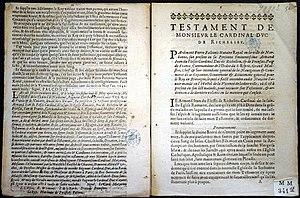
extrait des Mémoires de Madame la marquise de La Rochejaquelein""."
Armand Jean du Plessis de Richelieu, dit le cardinal de Richelieu, cardinal-duc de Richelieu et duc de Fronsac, est un ecclésiastique et homme d'État français, né le 9 septembre 1585 à Paris et mort le 4 décembre 1642 dans cette même ville. Pair de France, il a été le principal ministre du roi Louis XIII.